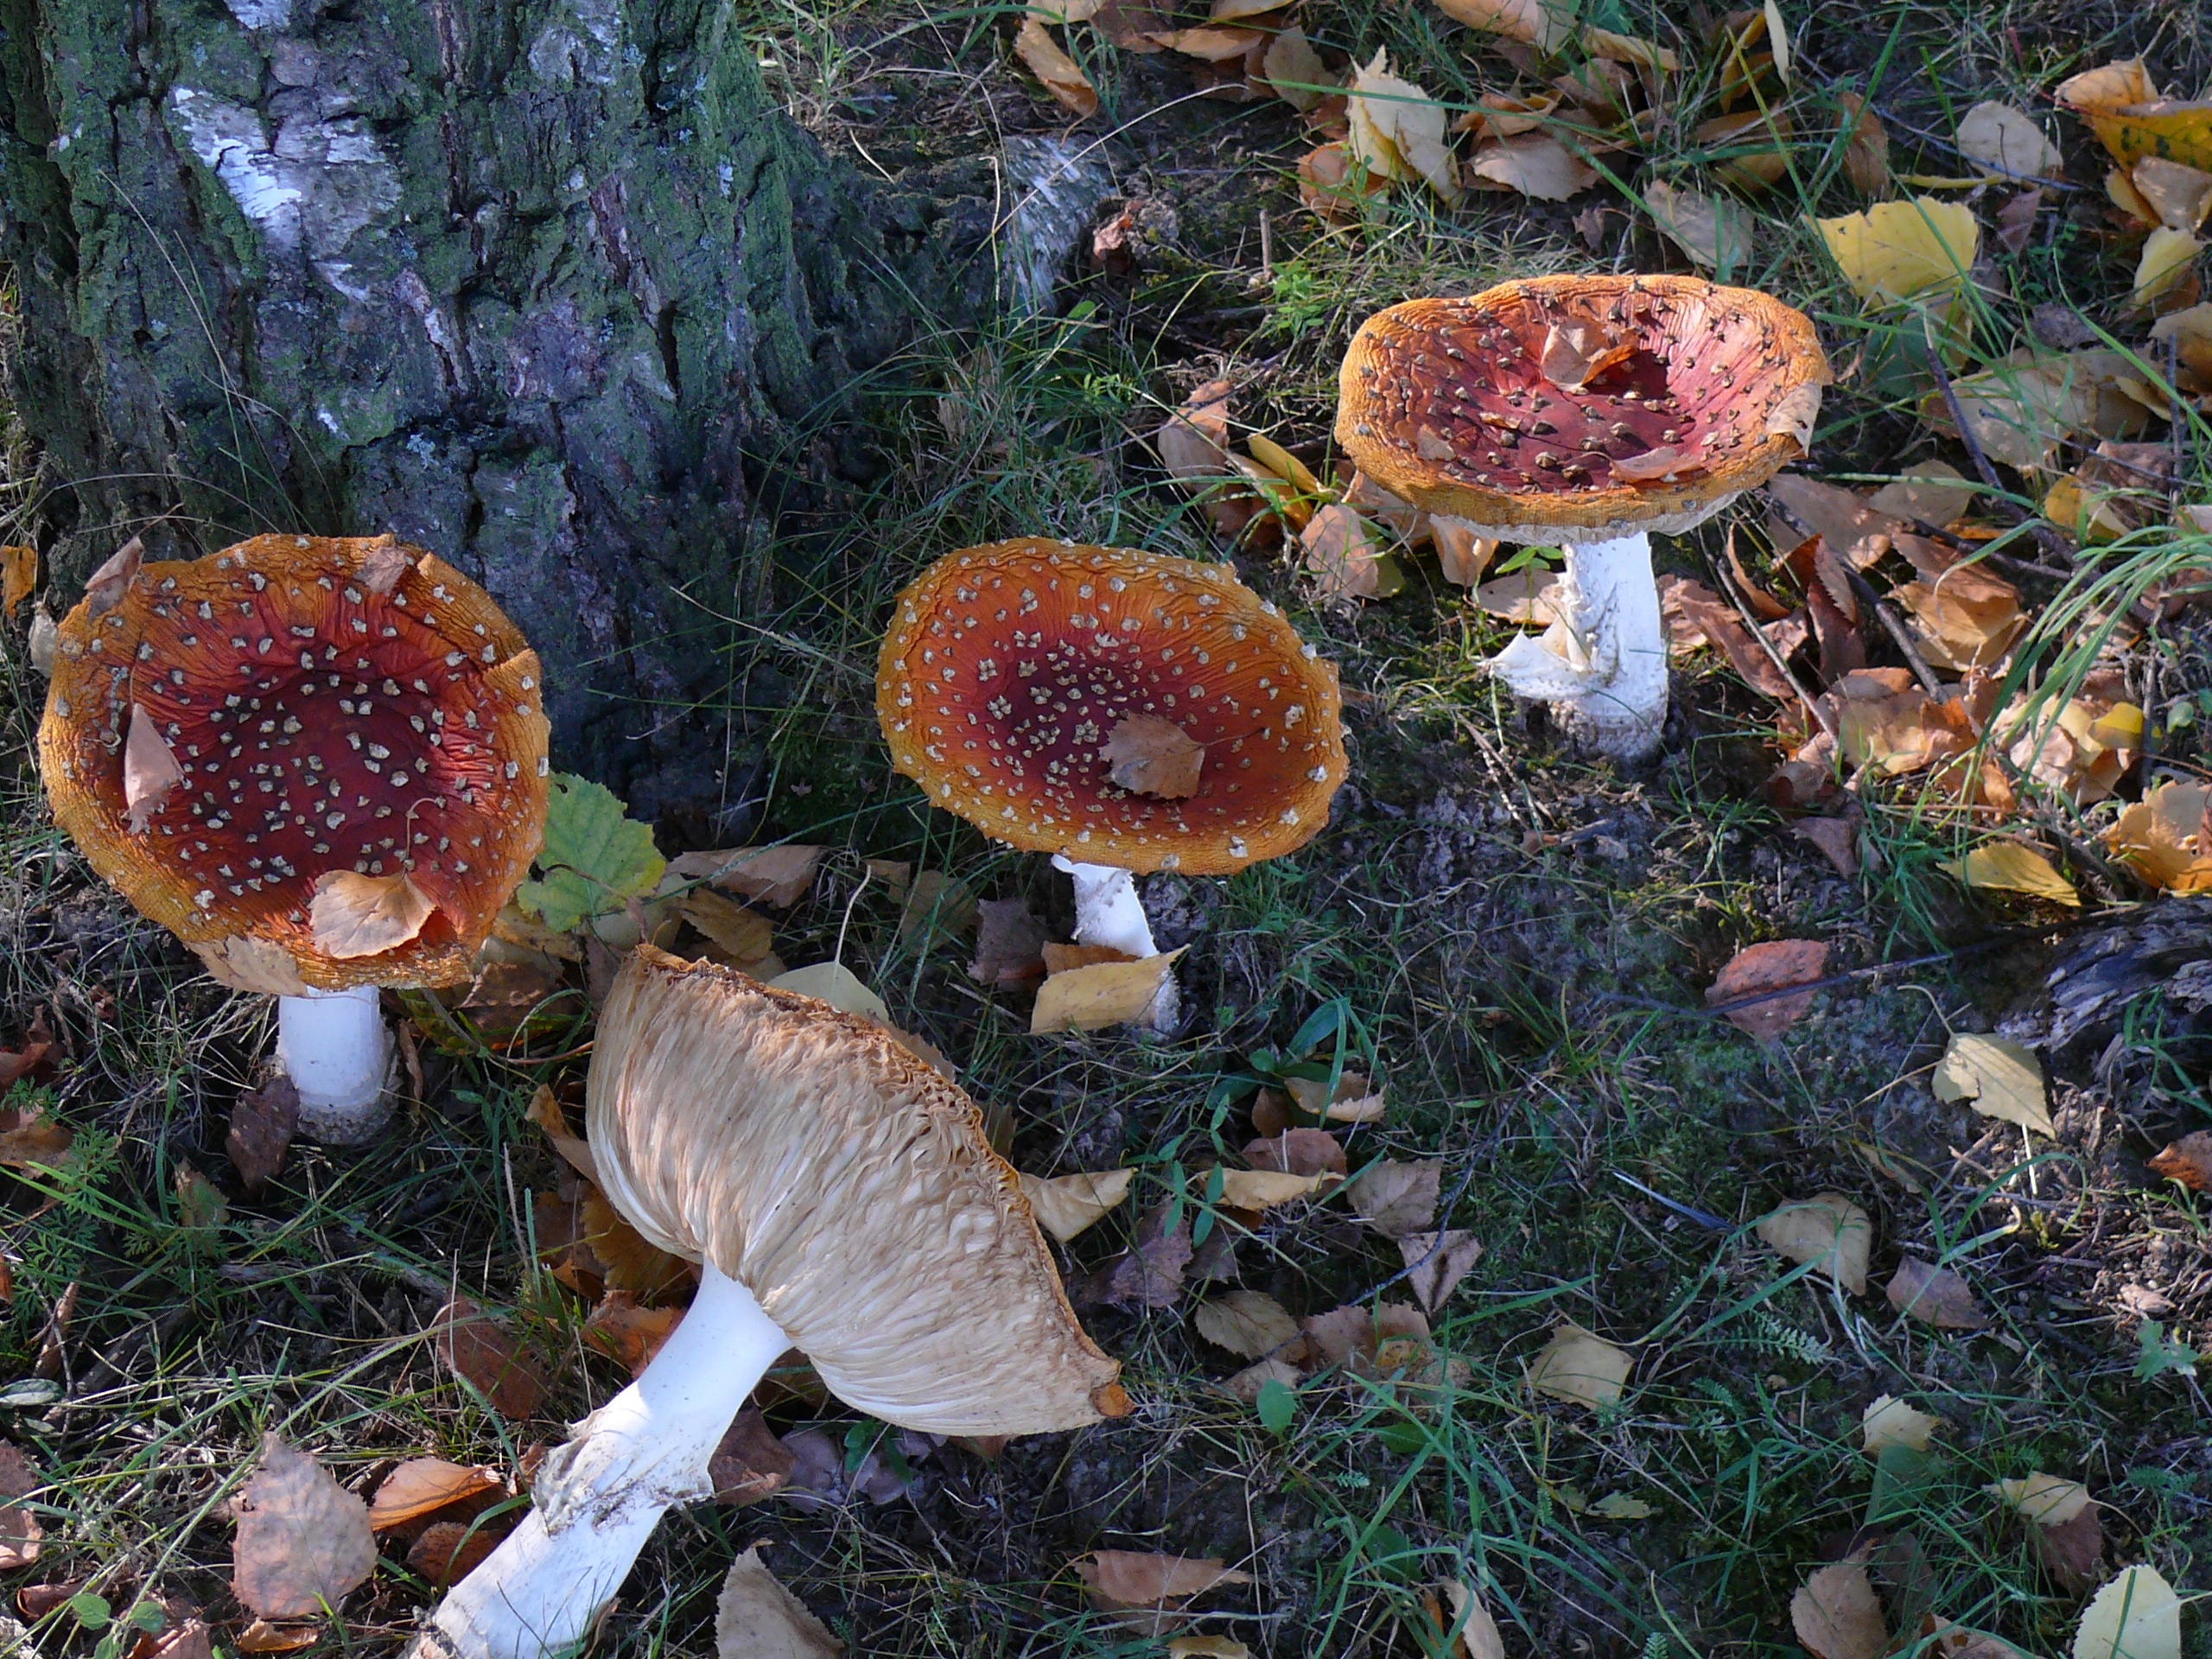
tree, nature, forest, outdoor, wilderness, plant, leaf, flower, moss, wild, green, natural, autumn, botany, mushroom, flora, season, life, trees, fungus, woodland, habitat, agaric, bolete, agaricus, matsutake, oyster mushroom, edible mushroom, medicinal mushroom, agaricomycetes, agaricaceae, penny bun